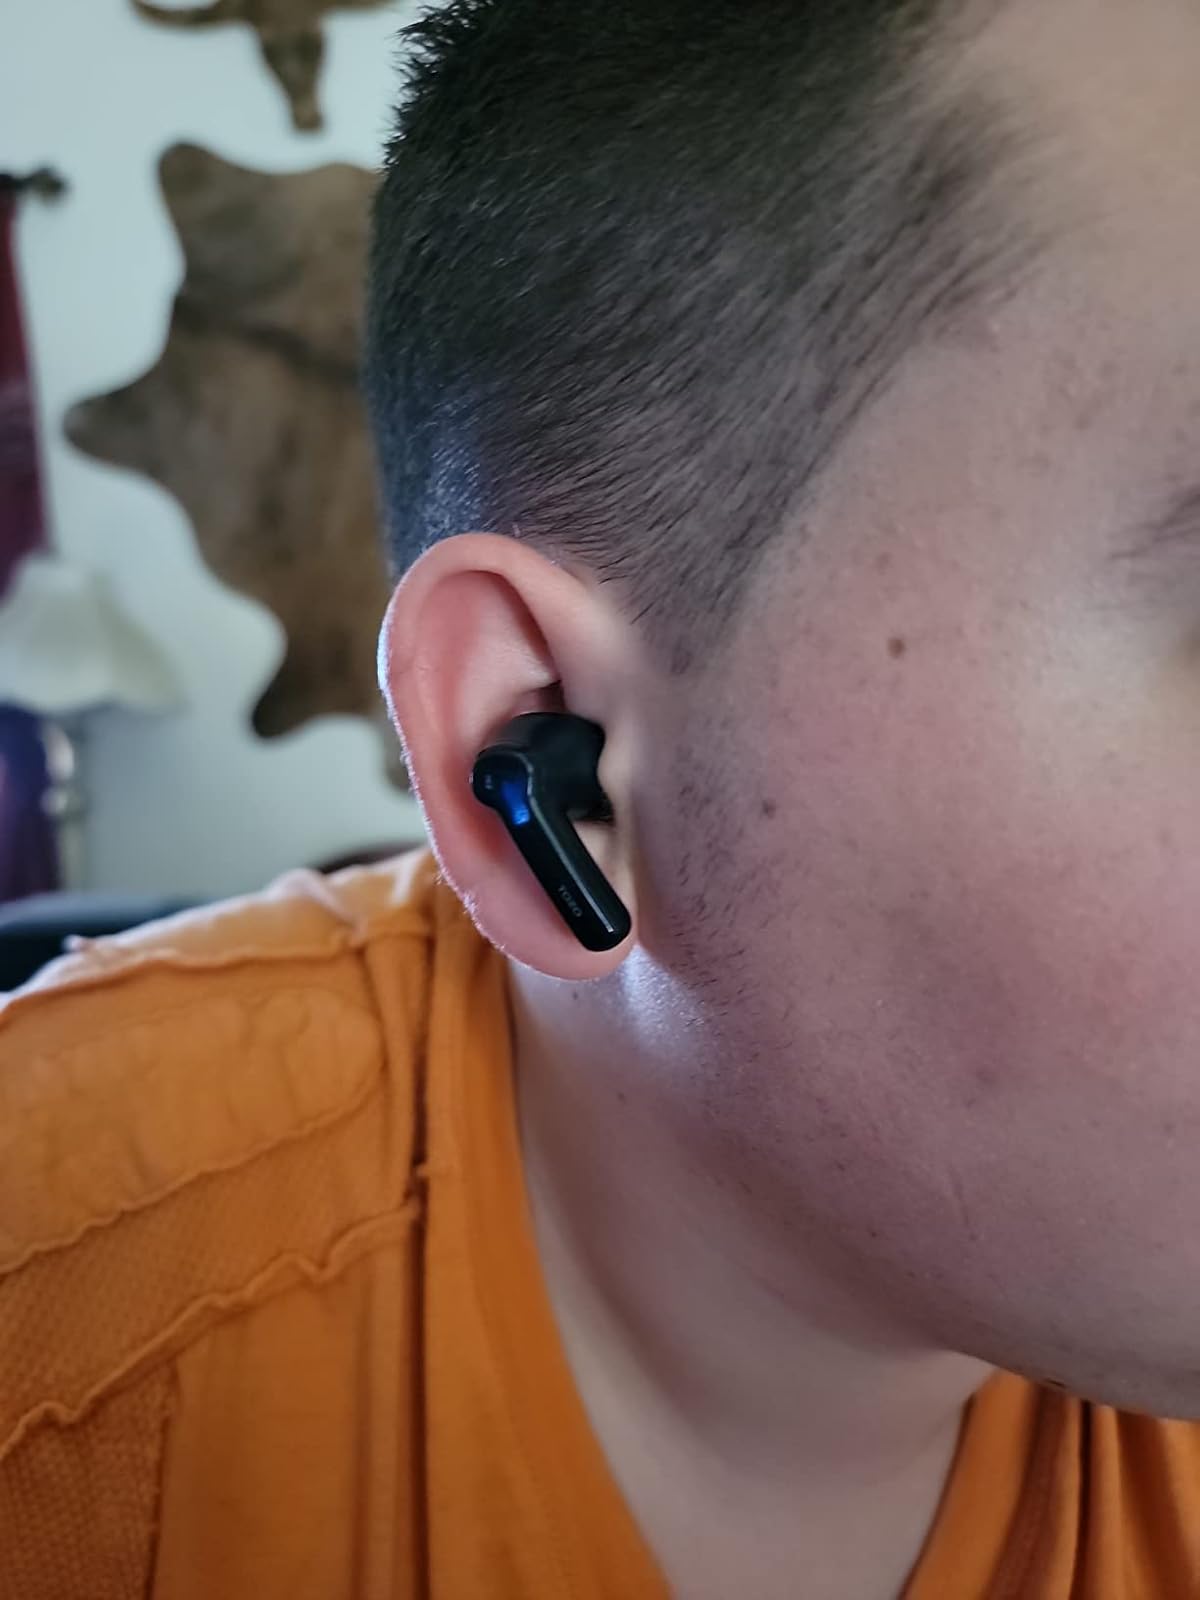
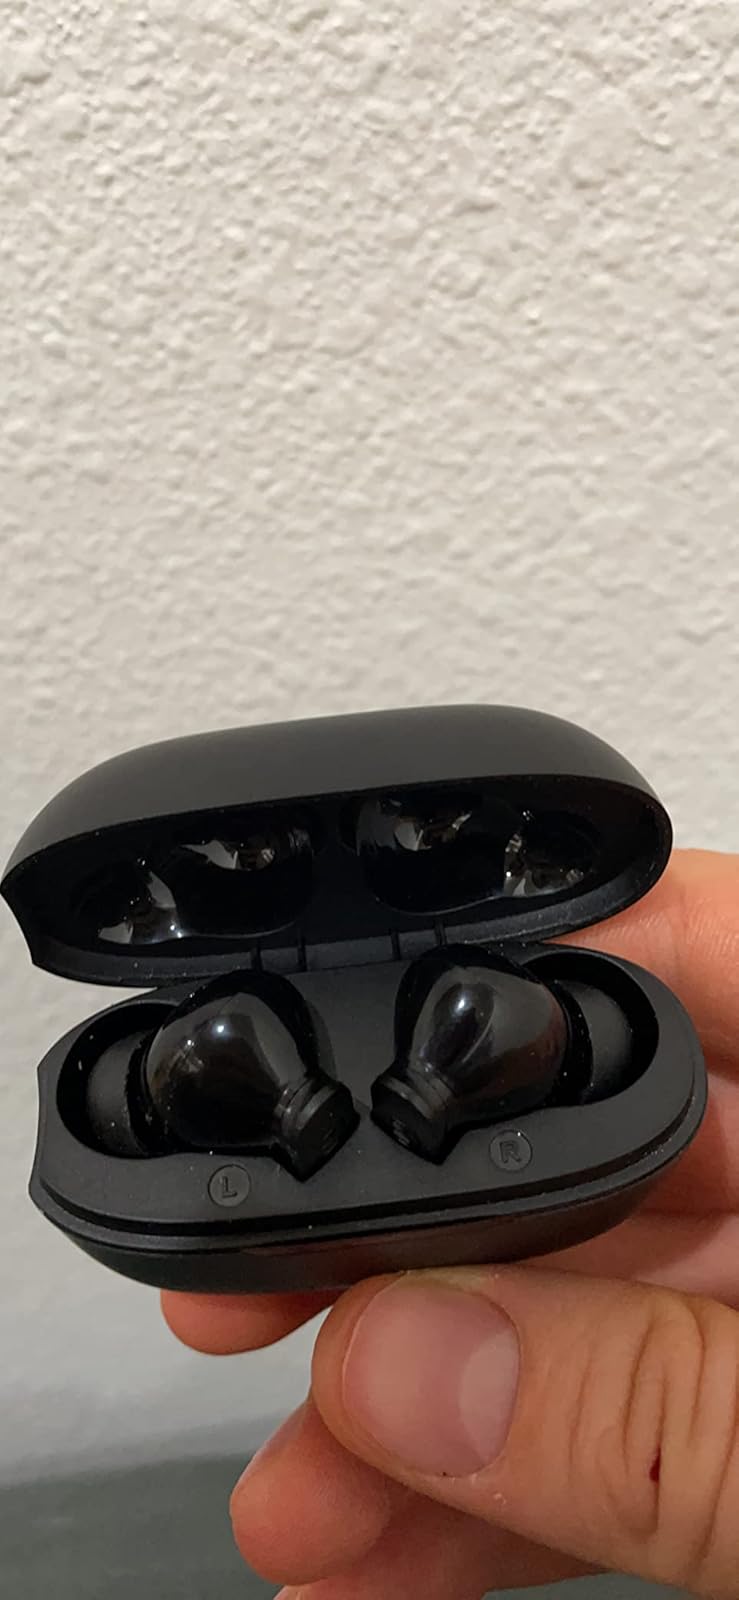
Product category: earbuds
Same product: no